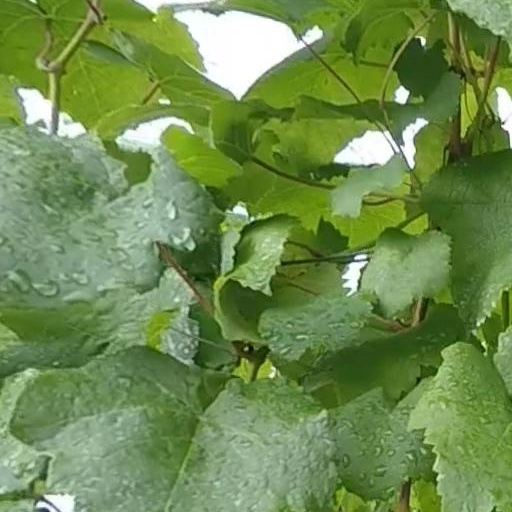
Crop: grape